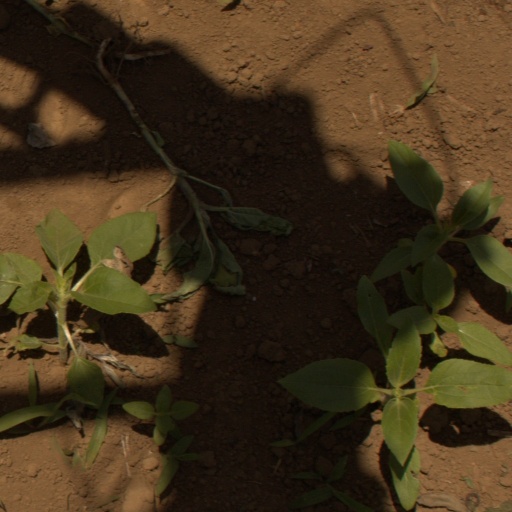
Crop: Jerusalem artichoke